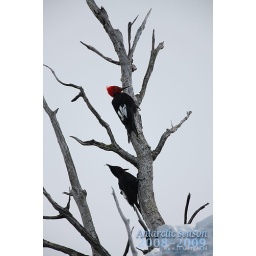
Up in a dead tree a male (top) and female Magellanic Woodpecker (&lt;i&gt;Campephilus magellanicus &lt;/i&gt;). Parque Nacional, 30 Jan 2009.